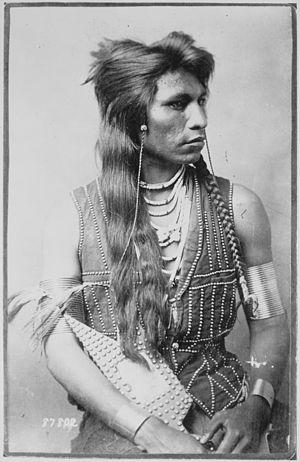
Les Shoshones sont un peuple autochtone amérindien des États-Unis. Également appelés Snakes ou Gens du serpent, ils sont proches des Païutes, des Comanches et des Utes. À l'arrivée des premiers colons européens, ils occupaient une grande région du Grand Bassin et des Grandes Plaines. Ils adoptèrent rapidement le cheval.